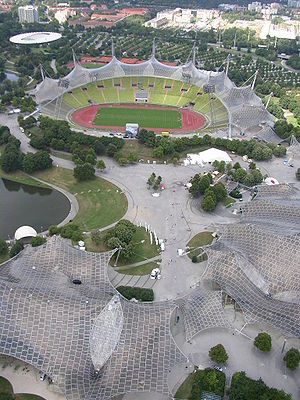
Frei Otto
Olympiaparken i München
Frei Paul Otto var en tysk arkitekt, arkitekturteoretiker og højskolelærer. Han er kendt for sine konstruktioner i lette materialer, kabelnet, tekstilbyg og andet specialbyg. Otto for en af de største repræsentanter for den organiske arkitektur. Han blev kort efter hans død udnævnt til modtager af Pritzker-prisen for 2015.